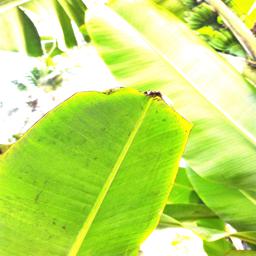
Label: YELLOW SIGATOKA